Cienfuegos

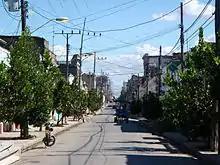
Tree-lined residential street in Cienfuegos in 2009

Near the entrance to Cienfuegos Bay is Castillo de Jagua (full name: "Castillo de Nuestra Señora de los Angeles de Jagua"), a fortress erected in 1745 for protection against Caribbean pirates.